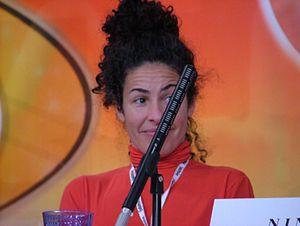
Anna Maria Agusti Flores dite Nina née le 1ᵉʳ octobre 1966 à Lloret de Mar, est une actrice et chanteuse espagnole.